Isabel Rich, Countess of Holland

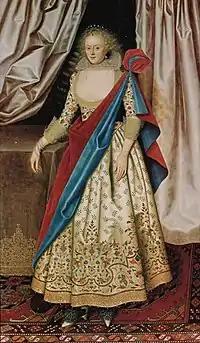
Lady Isabel Rich, née Cope

Isabel Rich, Countess of Holland (died August 1655), formerly Isabel Cope, was an English courtier. She was the wife of Henry Rich, 1st Earl of Holland.